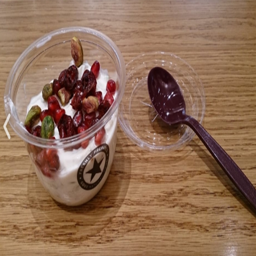
person is actually full of sugar